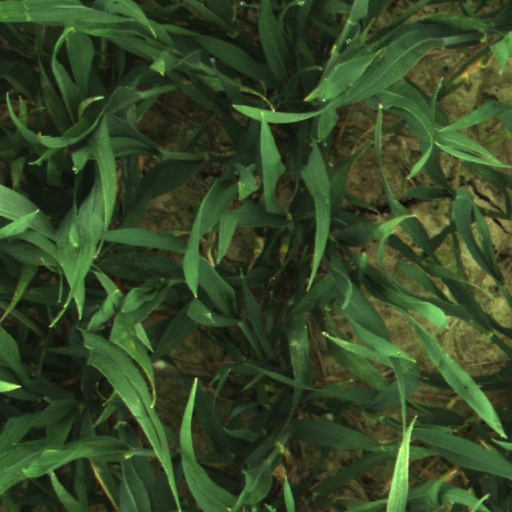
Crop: wheat